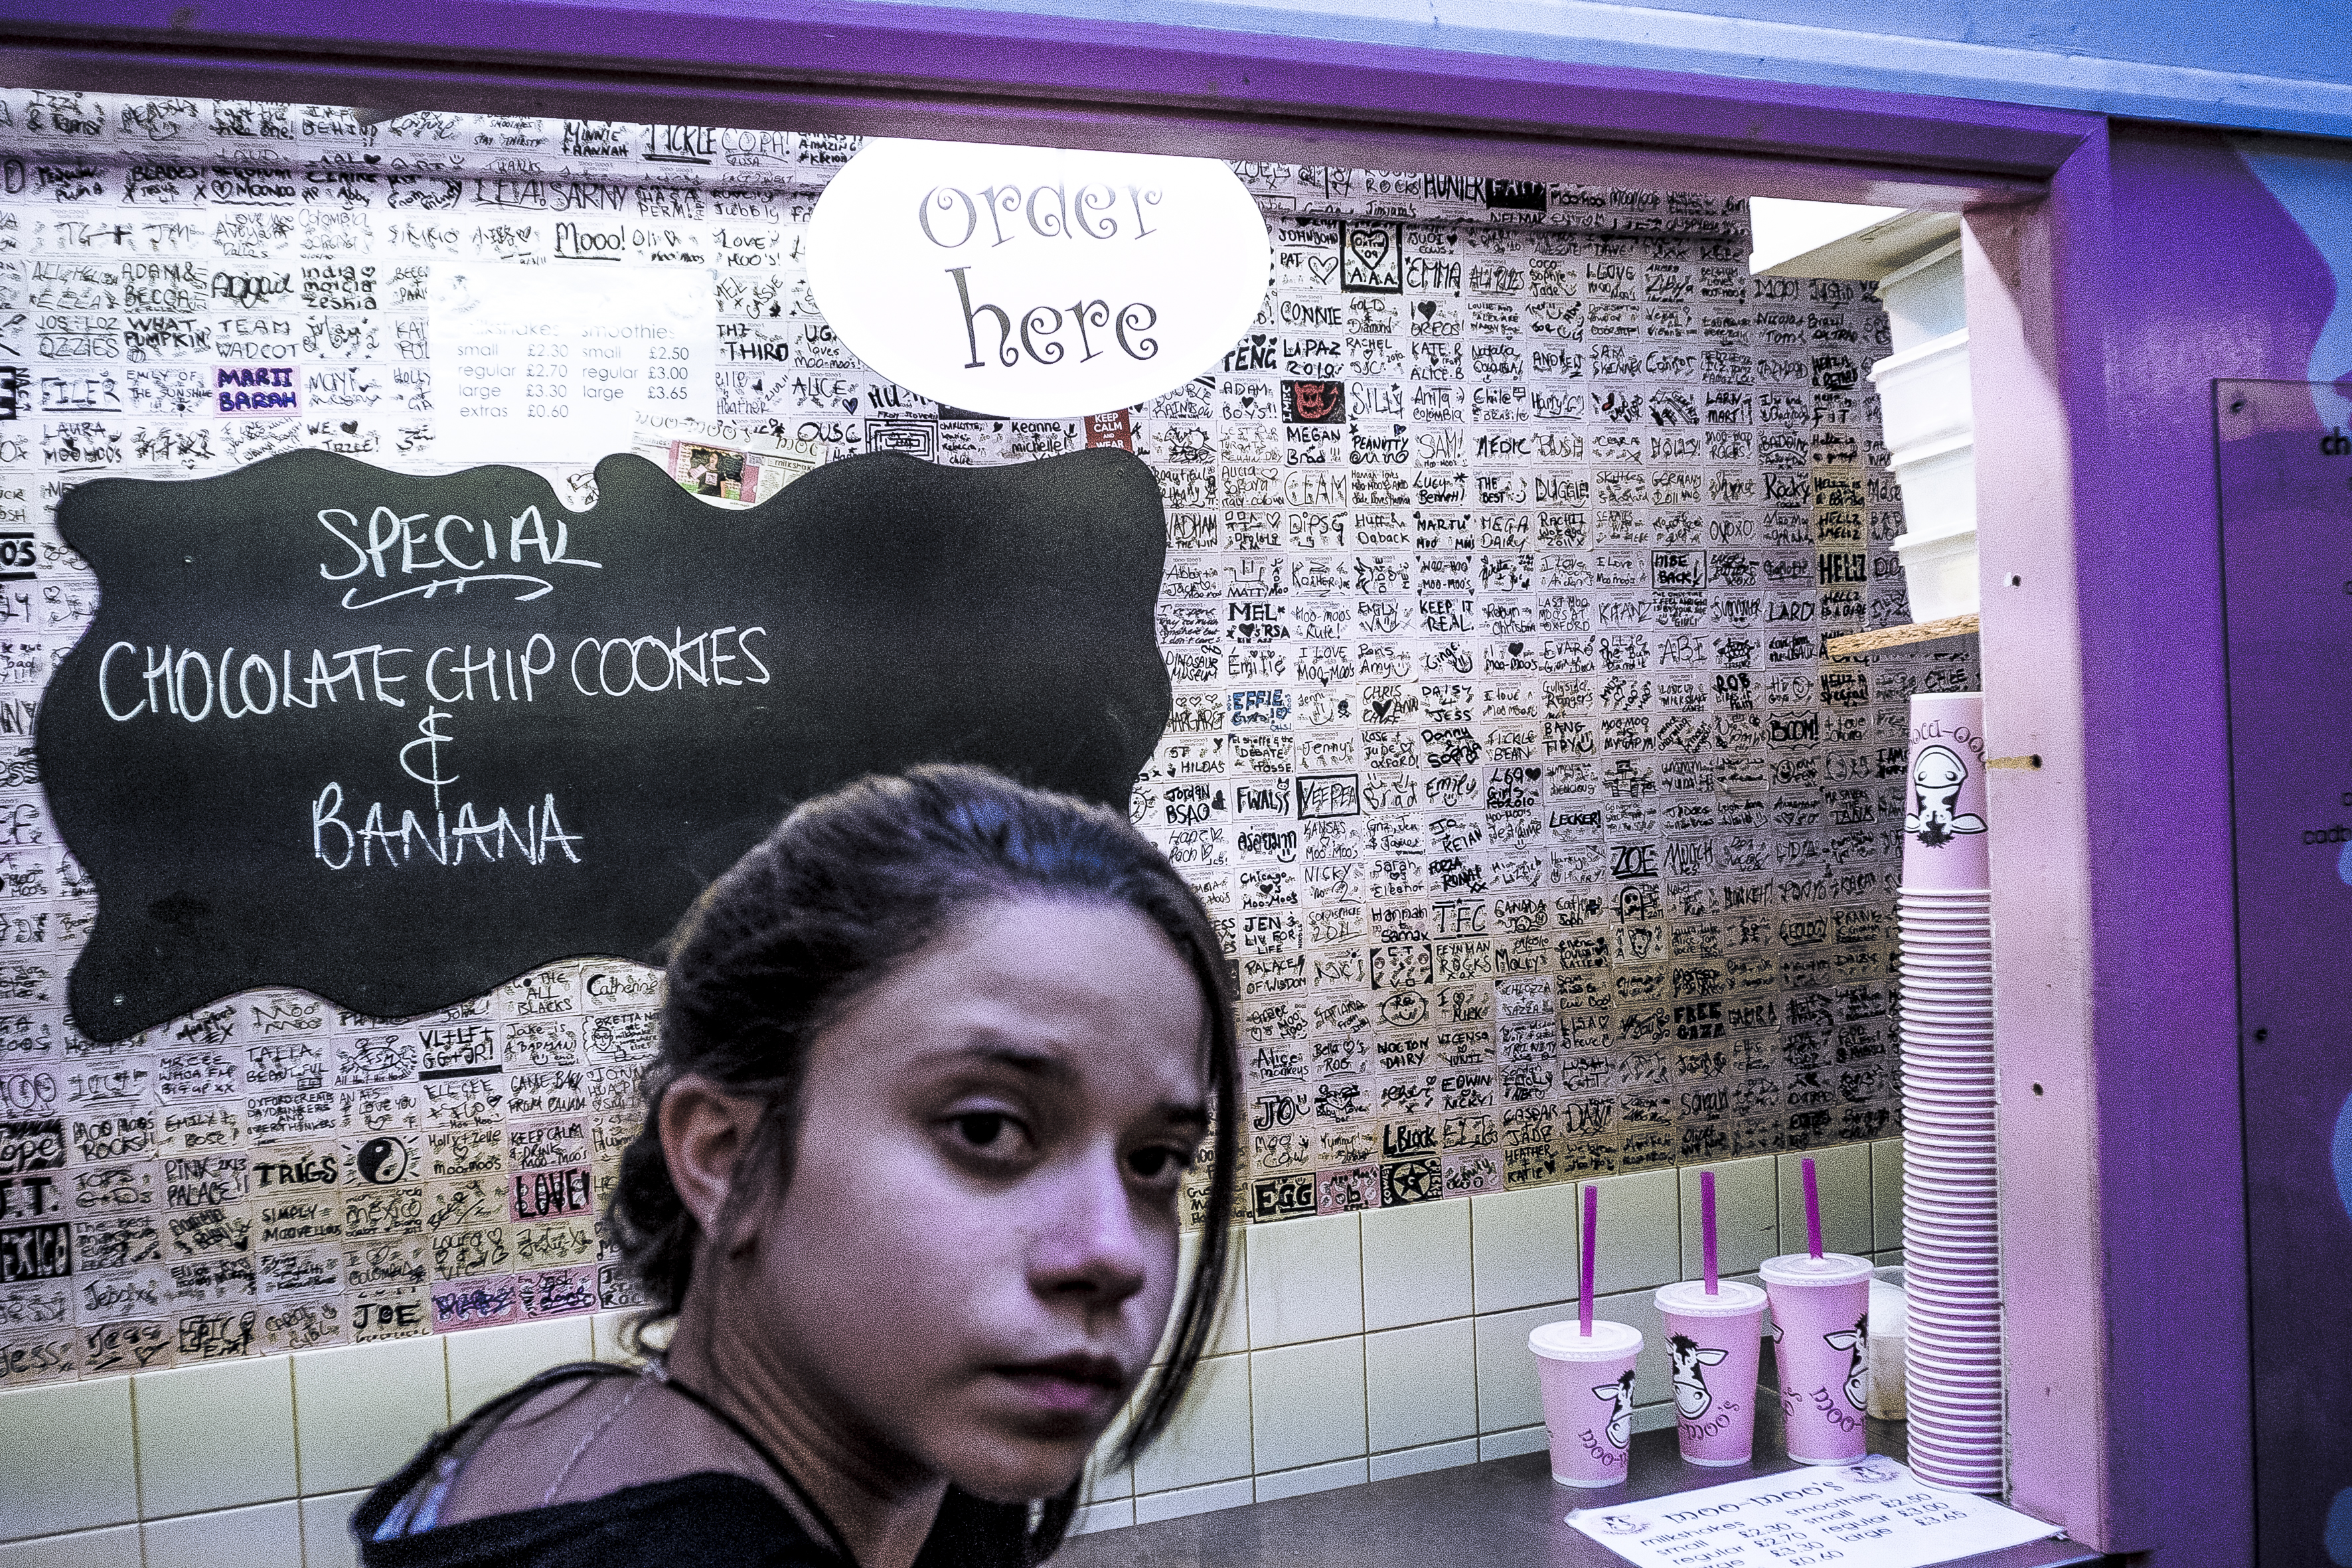
street, urban, travel, fujifilm, color, uk, england, art, unitedkingdom, fuji, oxford, fujixt1, fujix